Renewable energy in the United Kingdom

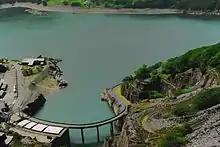
The Dinorwig Power Station lower reservoir, a 1,800 MW pumped-storage hydroelectric scheme, in north Wales, and the largest hydroelectric power station in the UK

At the end of 2011, there were 230,000 solar power projects in the United Kingdom, with a total installed generating capacity of 750MW. By February 2012 the installed capacity had reached 1,000 MW. Solar power use has increased very rapidly in recent years, albeit from a small base, as a result of reductions in the cost of photovoltaic (PV) panels, and the introduction of a Feed-in tariff (FIT) subsidy in April 2010. In 2012, the government said that 4million homes across the UK will be powered by the sun within eight years, representing a target of 22GW of installed solar power capacity by 2020. By February 2019, approximately 13GW had been installed. The FIT program closed to new applicants at the end of March 2019.